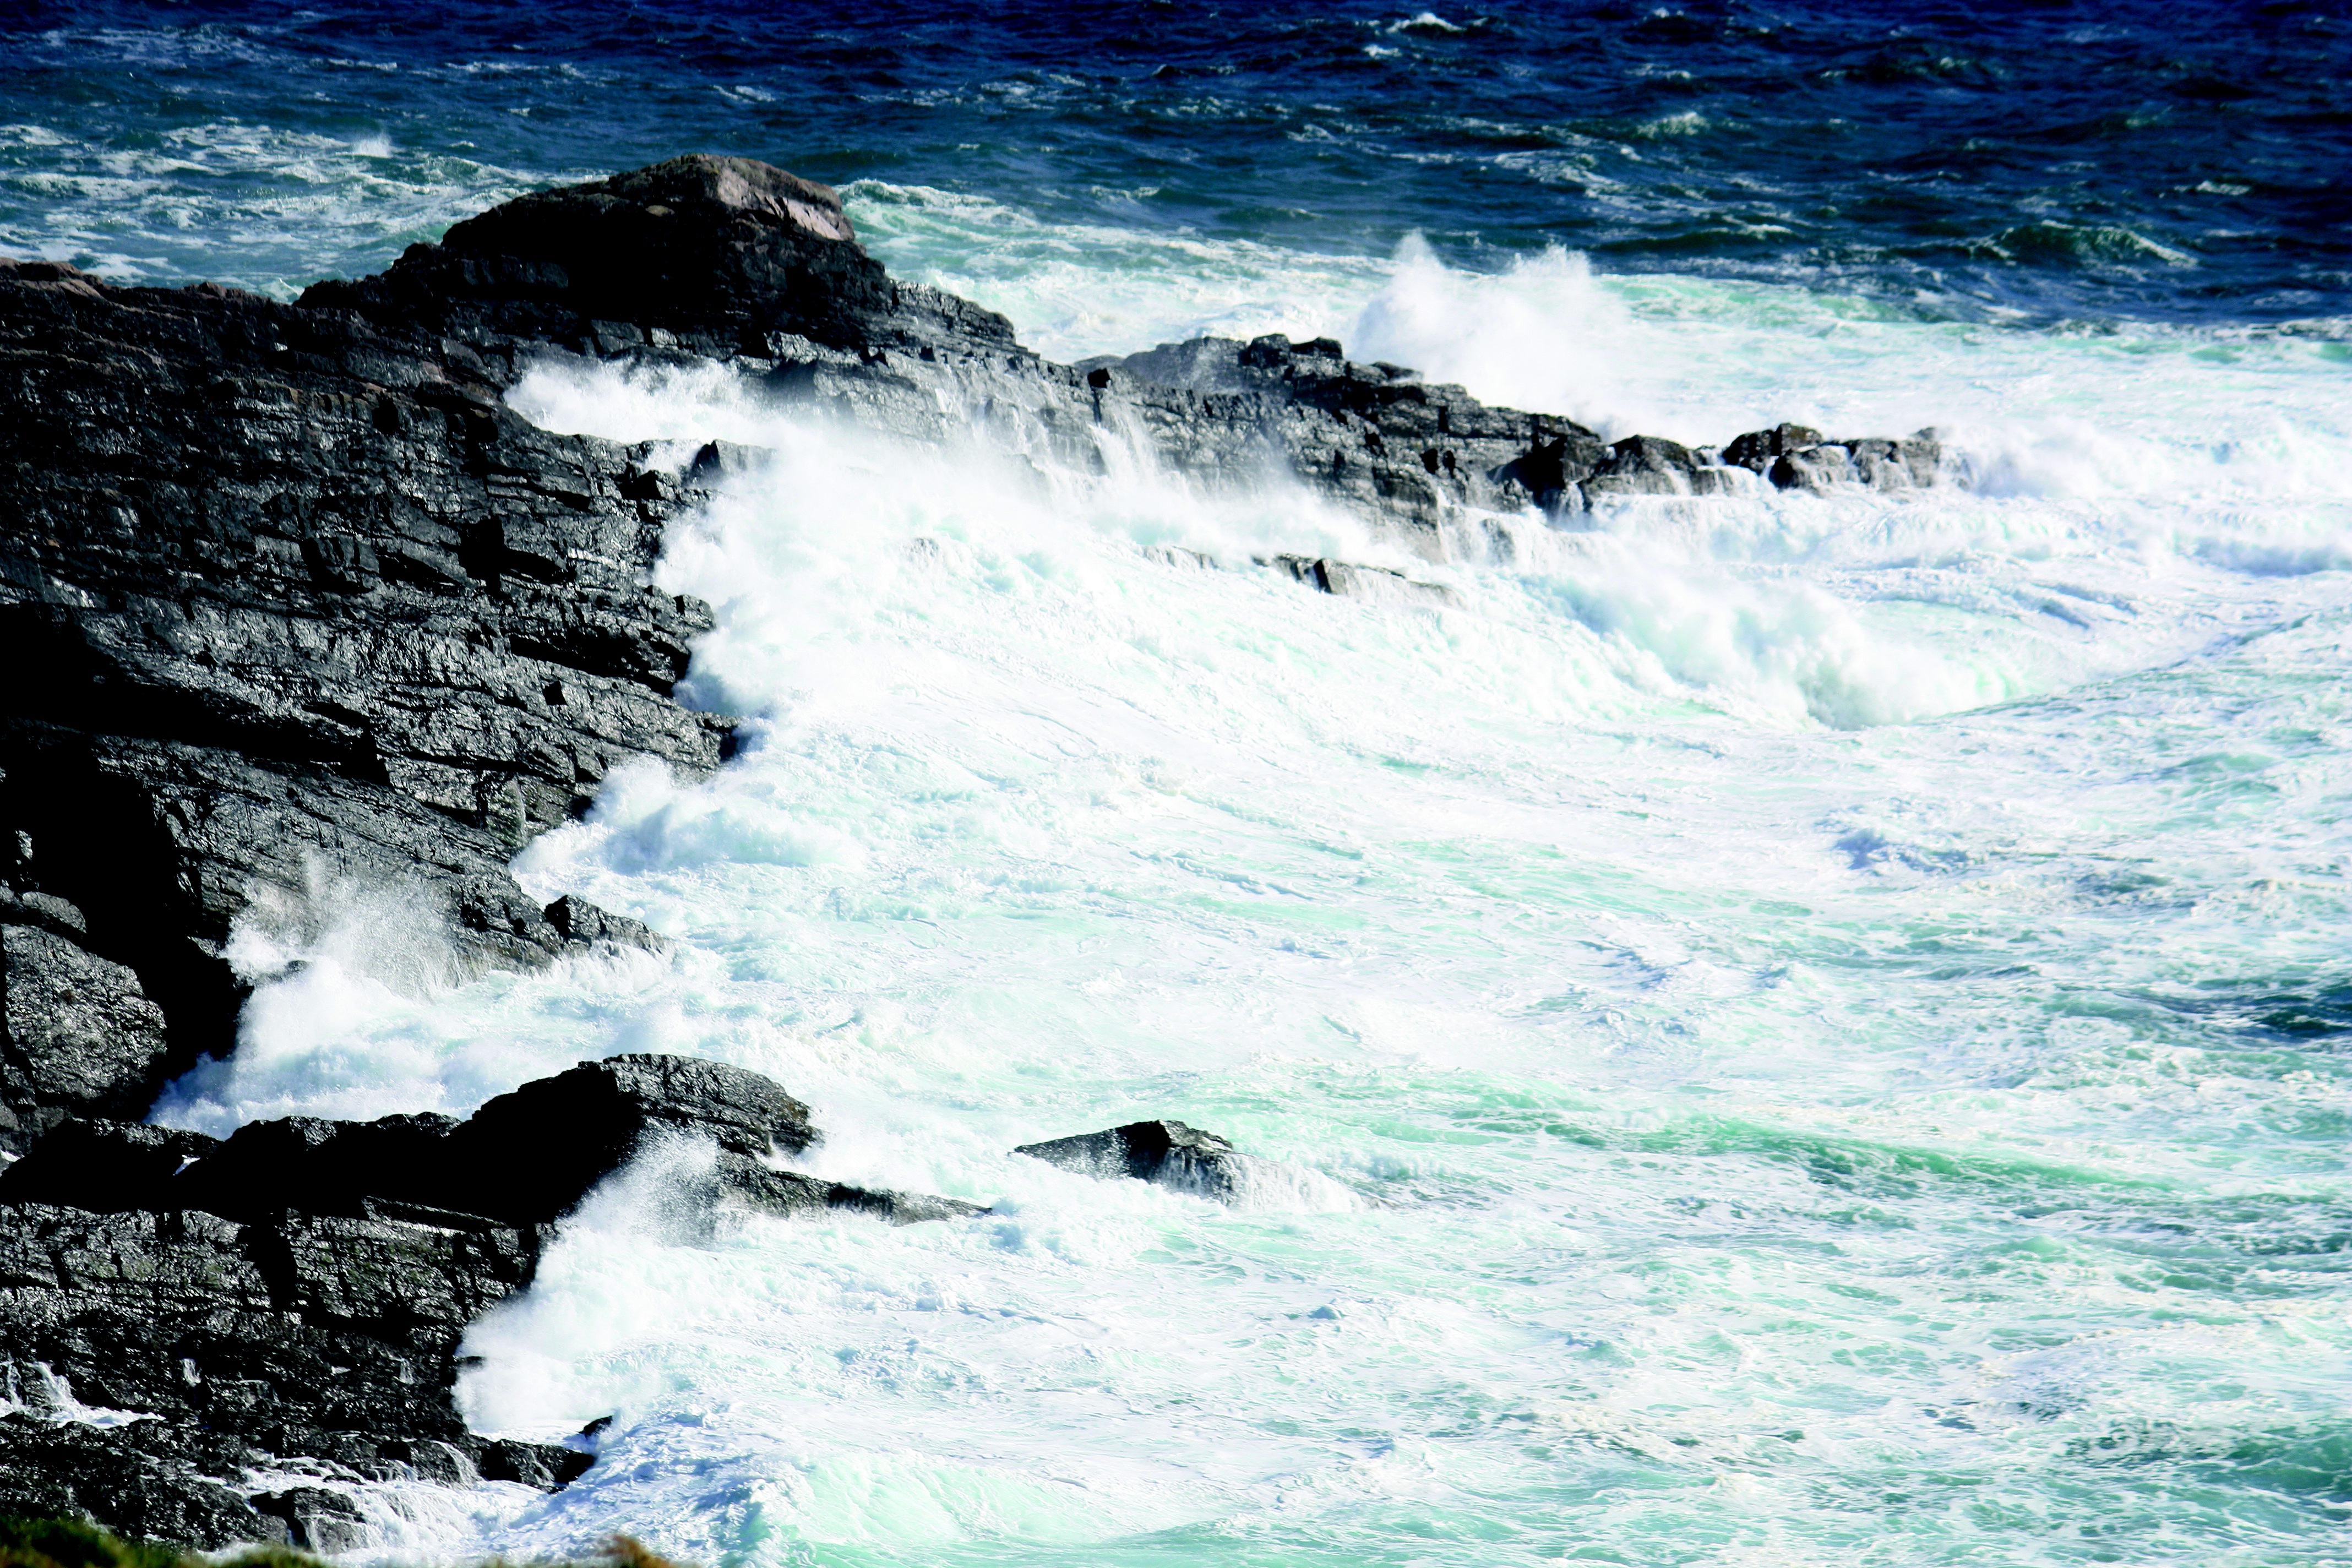
sea, coast, water, rock, ocean, shore, wave, surf, spray, rapid, ireland, atlantic, cape, kerry, ocean surf, wind wave, sound of the sea